Garibon Ka Daata

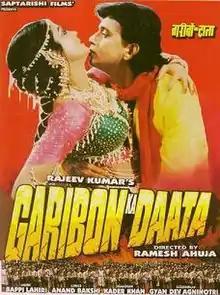
VCD Cover

Garibon Ka Daata is a 1989 Indian Hindi-language film directed by Ramesh Ahuja, starring Mithun Chakraborty, Bhanupriya, Sumeet Saigal, Kader Khan, Prem Chopra, Divya Rana, Aruna Irani, Shakti Kapoor, Lalita Pawar, Asrani and Dhananjay Singh.